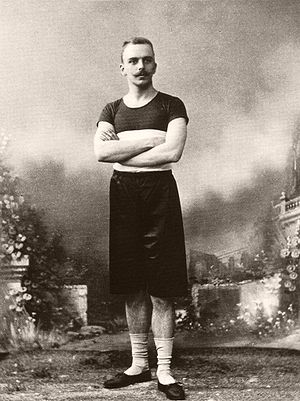
Friedrich Adolph Traun
Friedrich Adolph Traun var en tysk tennisspiller og sportsudøver.